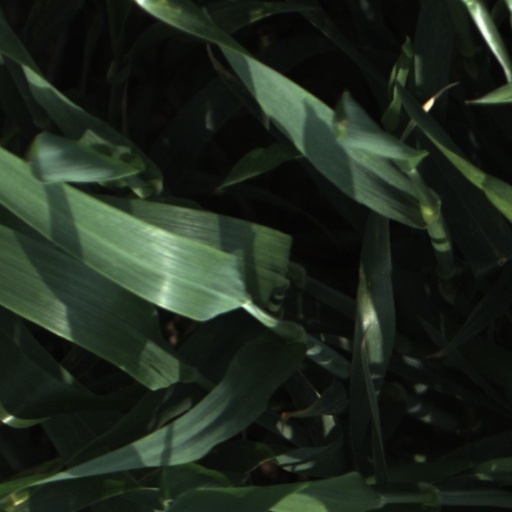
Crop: wheat